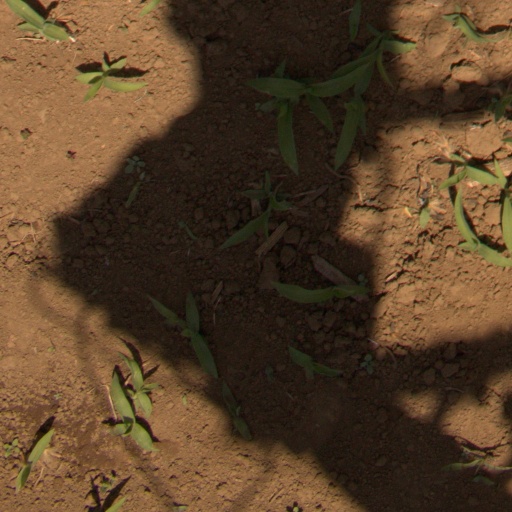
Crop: Jerusalem artichoke